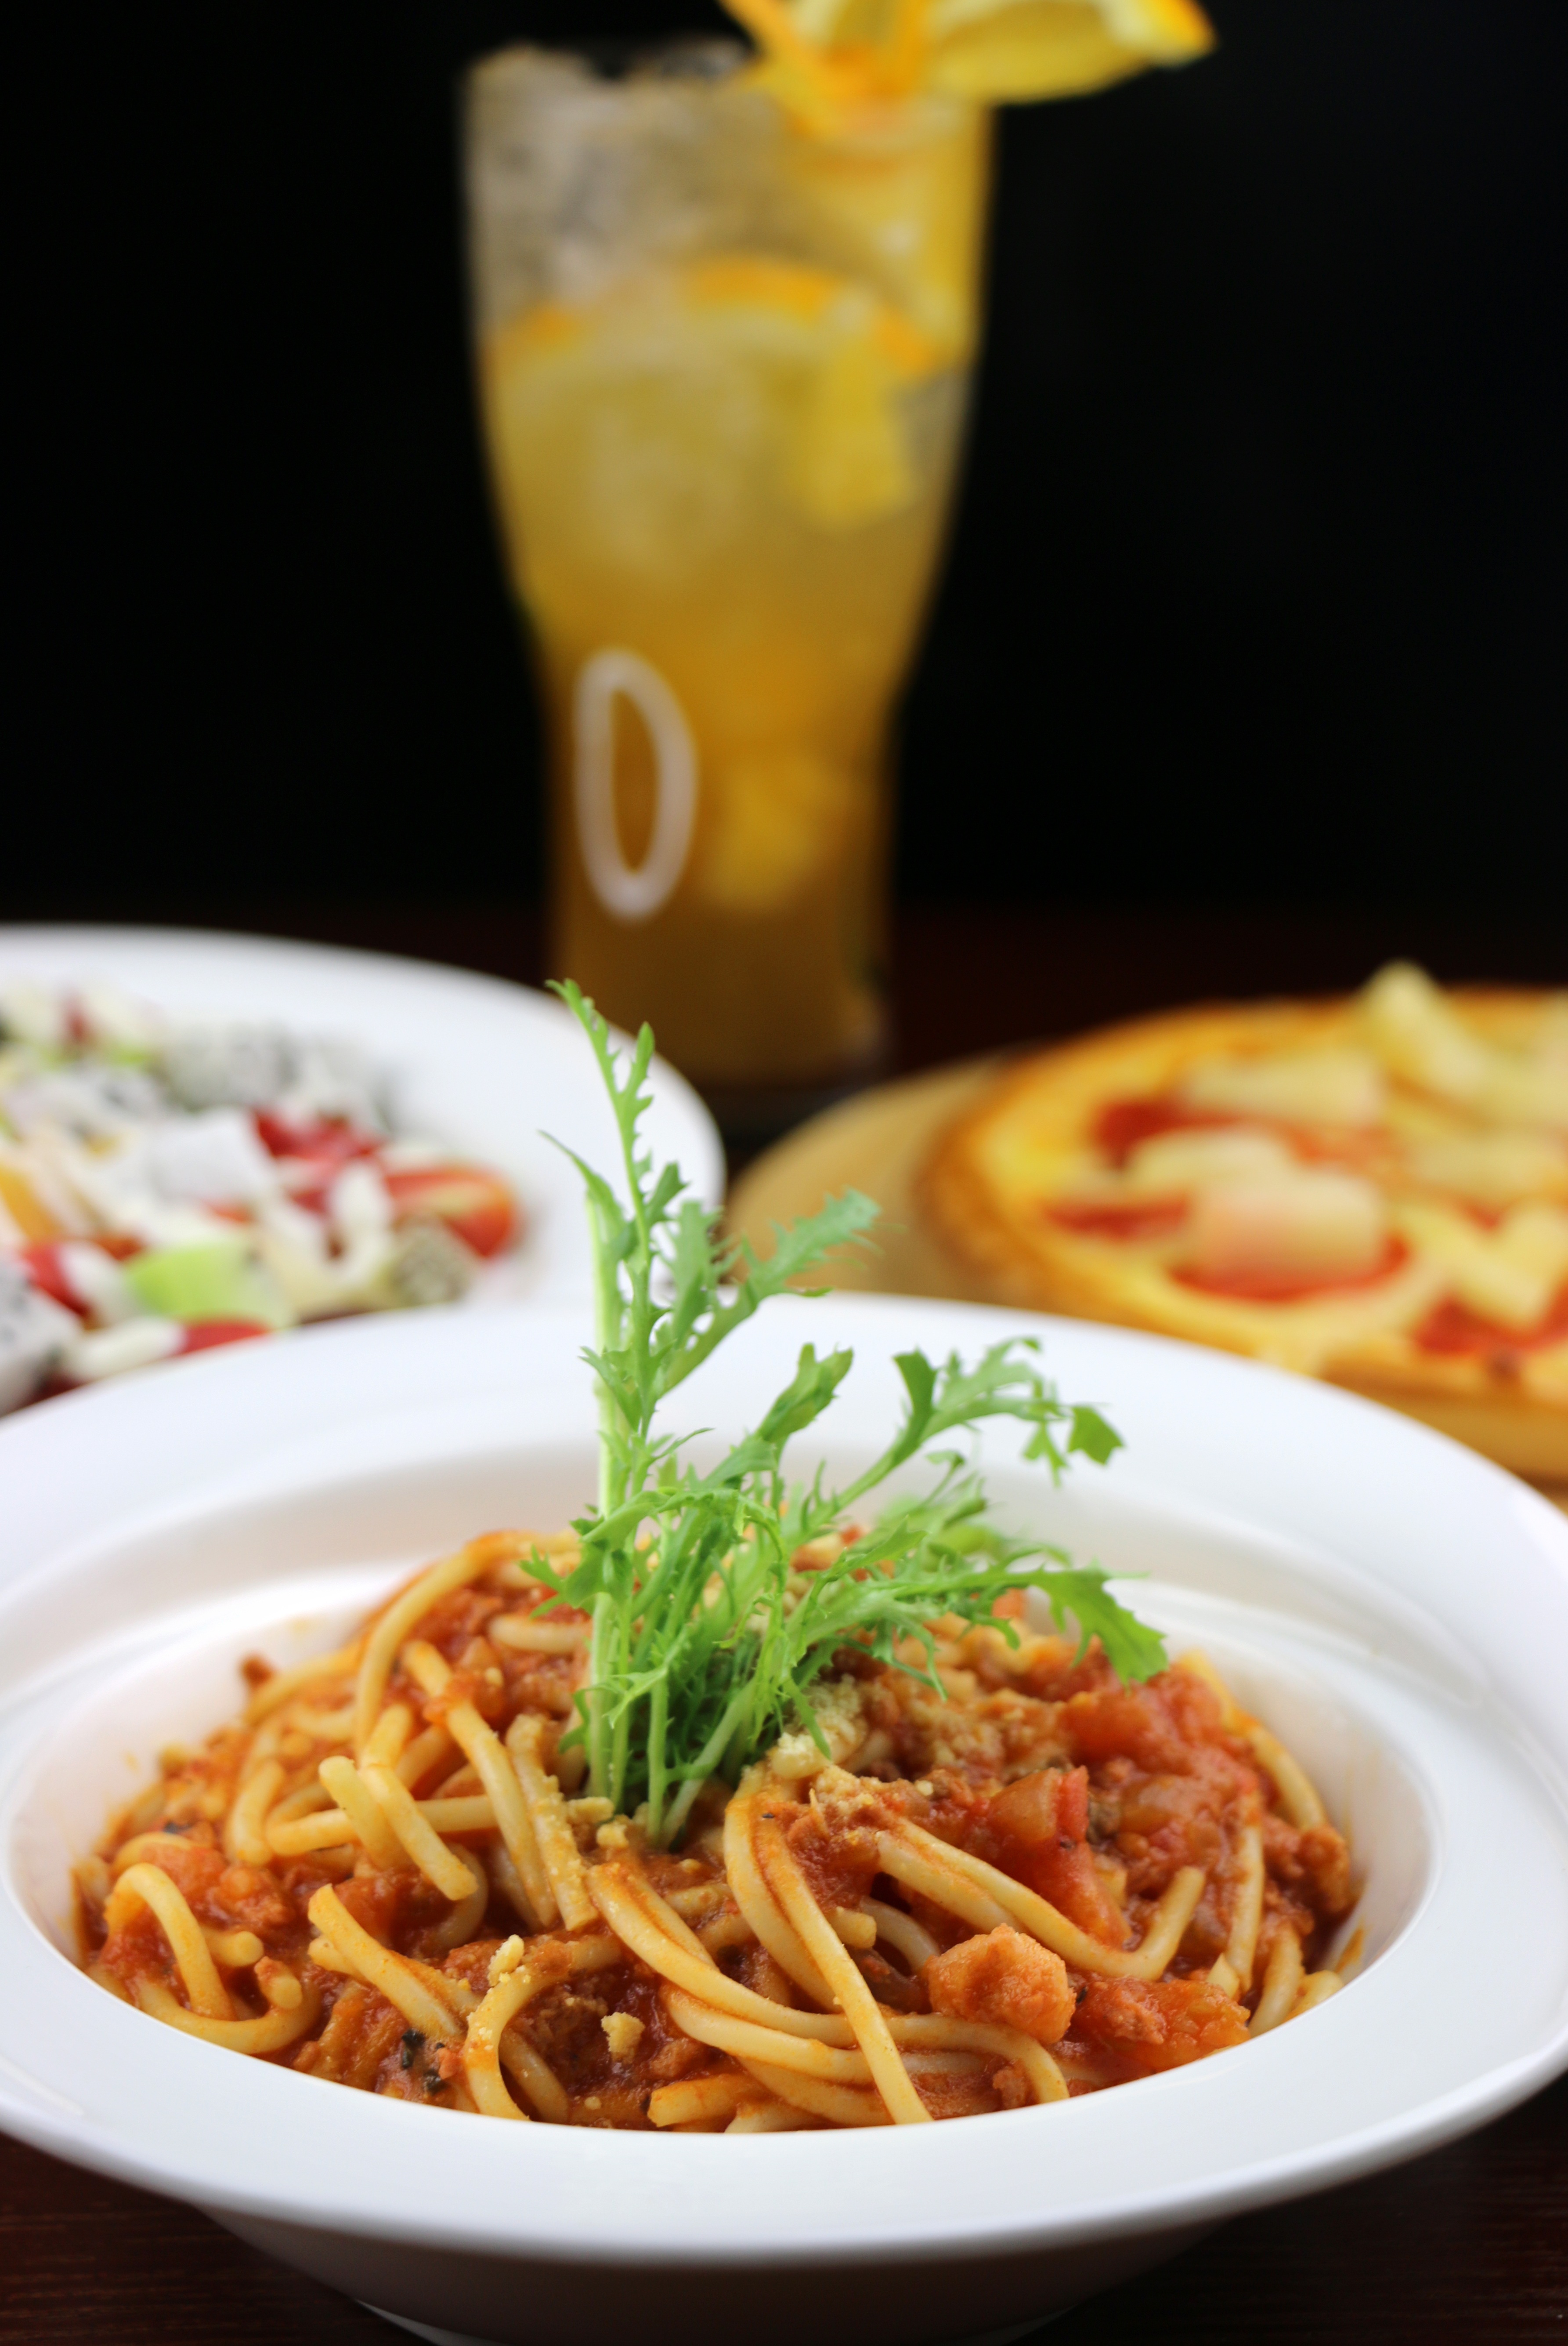
dish, meal, food, produce, meat, cuisine, pasta, asian food, western, spaghetti, vegetarian food, thai food, italian food, meat surface, european food